Late modern period

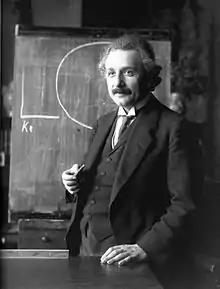

Replacing the classical physics in use since the end of the scientific revolution, "modern physics" arose in the early 20th century with the advent of quantum physics, substituting mathematical studies for experimental studies and examining equations to build a theoretical structure. The old quantum theory was a collection of results which predate modern quantum mechanics, but were never complete or self-consistent. The collection of heuristic prescriptions for quantum mechanics were the first corrections to classical mechanics. Outside the realm of quantum physics, the various aether theories in classical physics, which supposed a "fifth element" such as the Luminiferous aether, were nullified by the Michelson–Morley experiment—an attempt to detect the motion of earth through the aether. In biology, Darwinism gained acceptance, promoting the concept of adaptation in the theory of natural selection. The fields of geology, astronomy and psychology also made strides and gained new insights. In medicine, there were advances in medical theory and treatments.